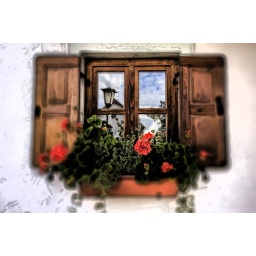
Reflection on the window of the other side of the street in the village of Putzbrunn in Germany.